Zwolle

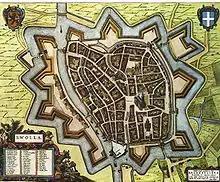
Map of Zwolle by Joan Blaeu in Blaeu's "Toonneel der Steden", 1652

Zwolle was also, with Deventer, one of the centers of the Brethren of the Common Life, a monastic movement. from Zwolle, on a slight eminence called the Agnietenberg, (hill of St Agnes), once stood the Augustinian convent in which Thomas à Kempis spent the greatest part of his life and died (in 1471).